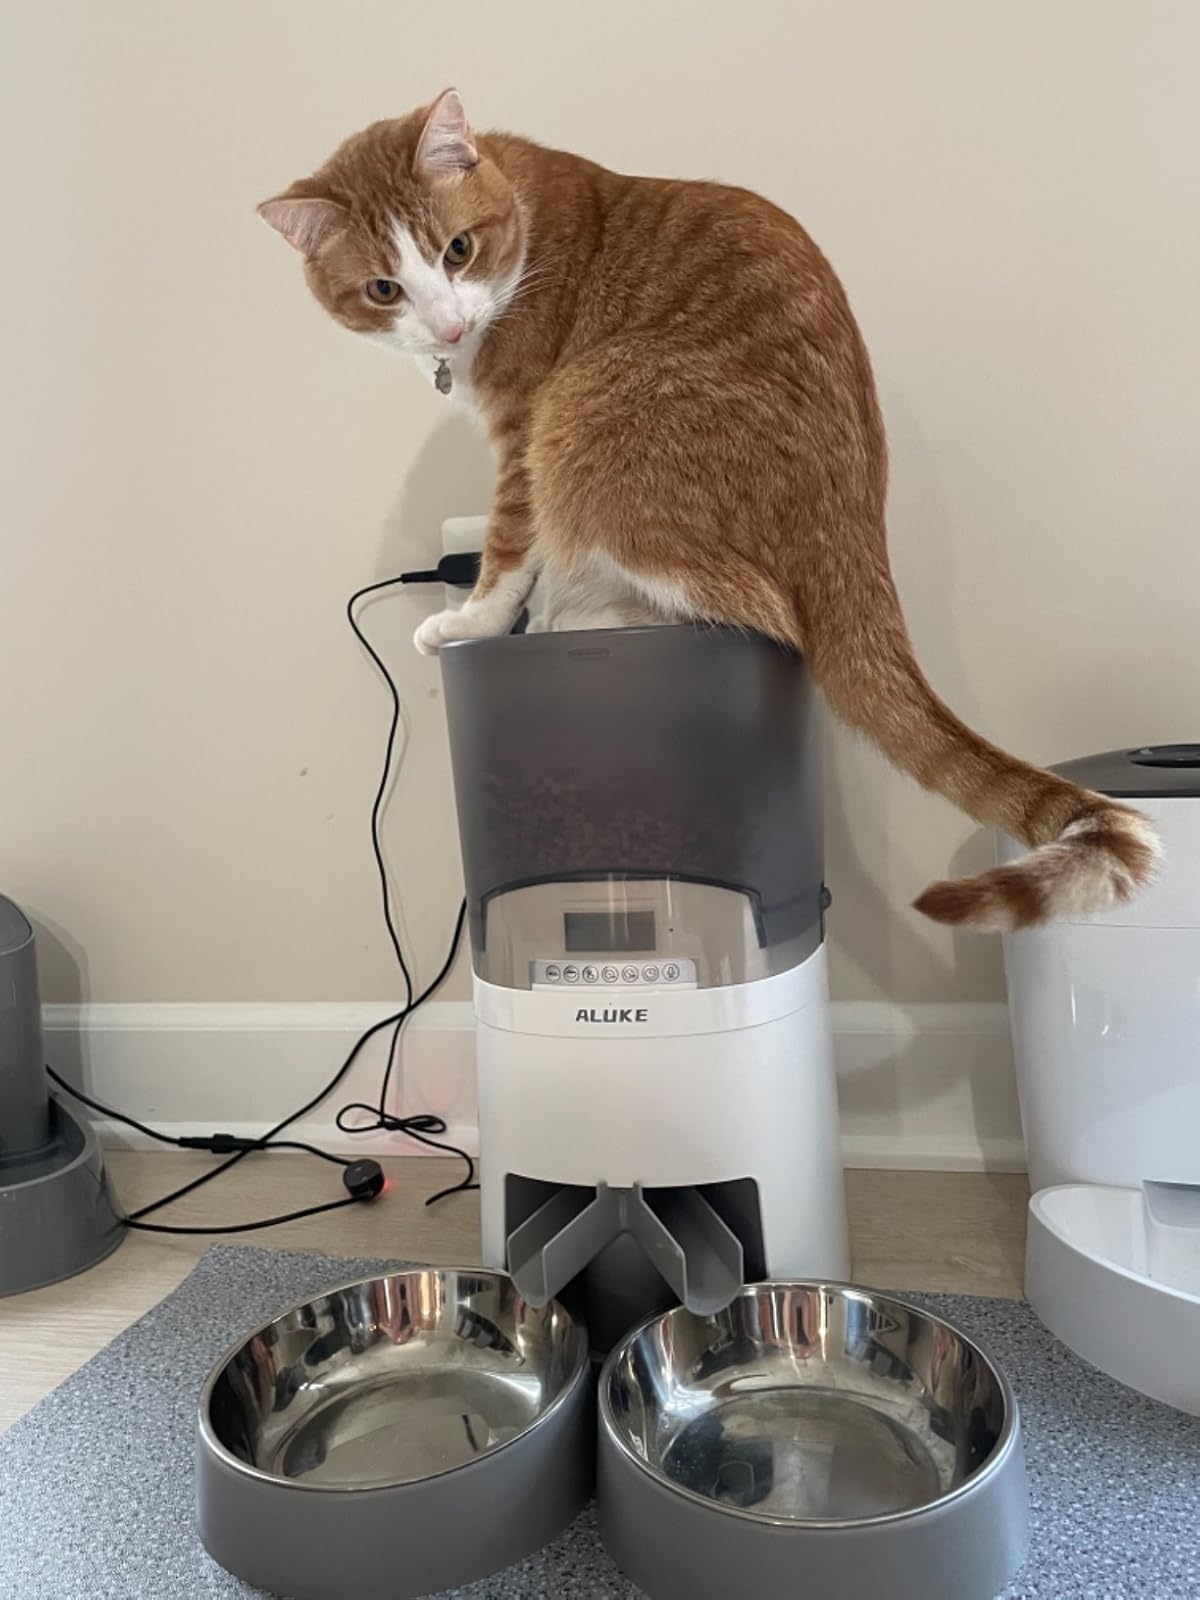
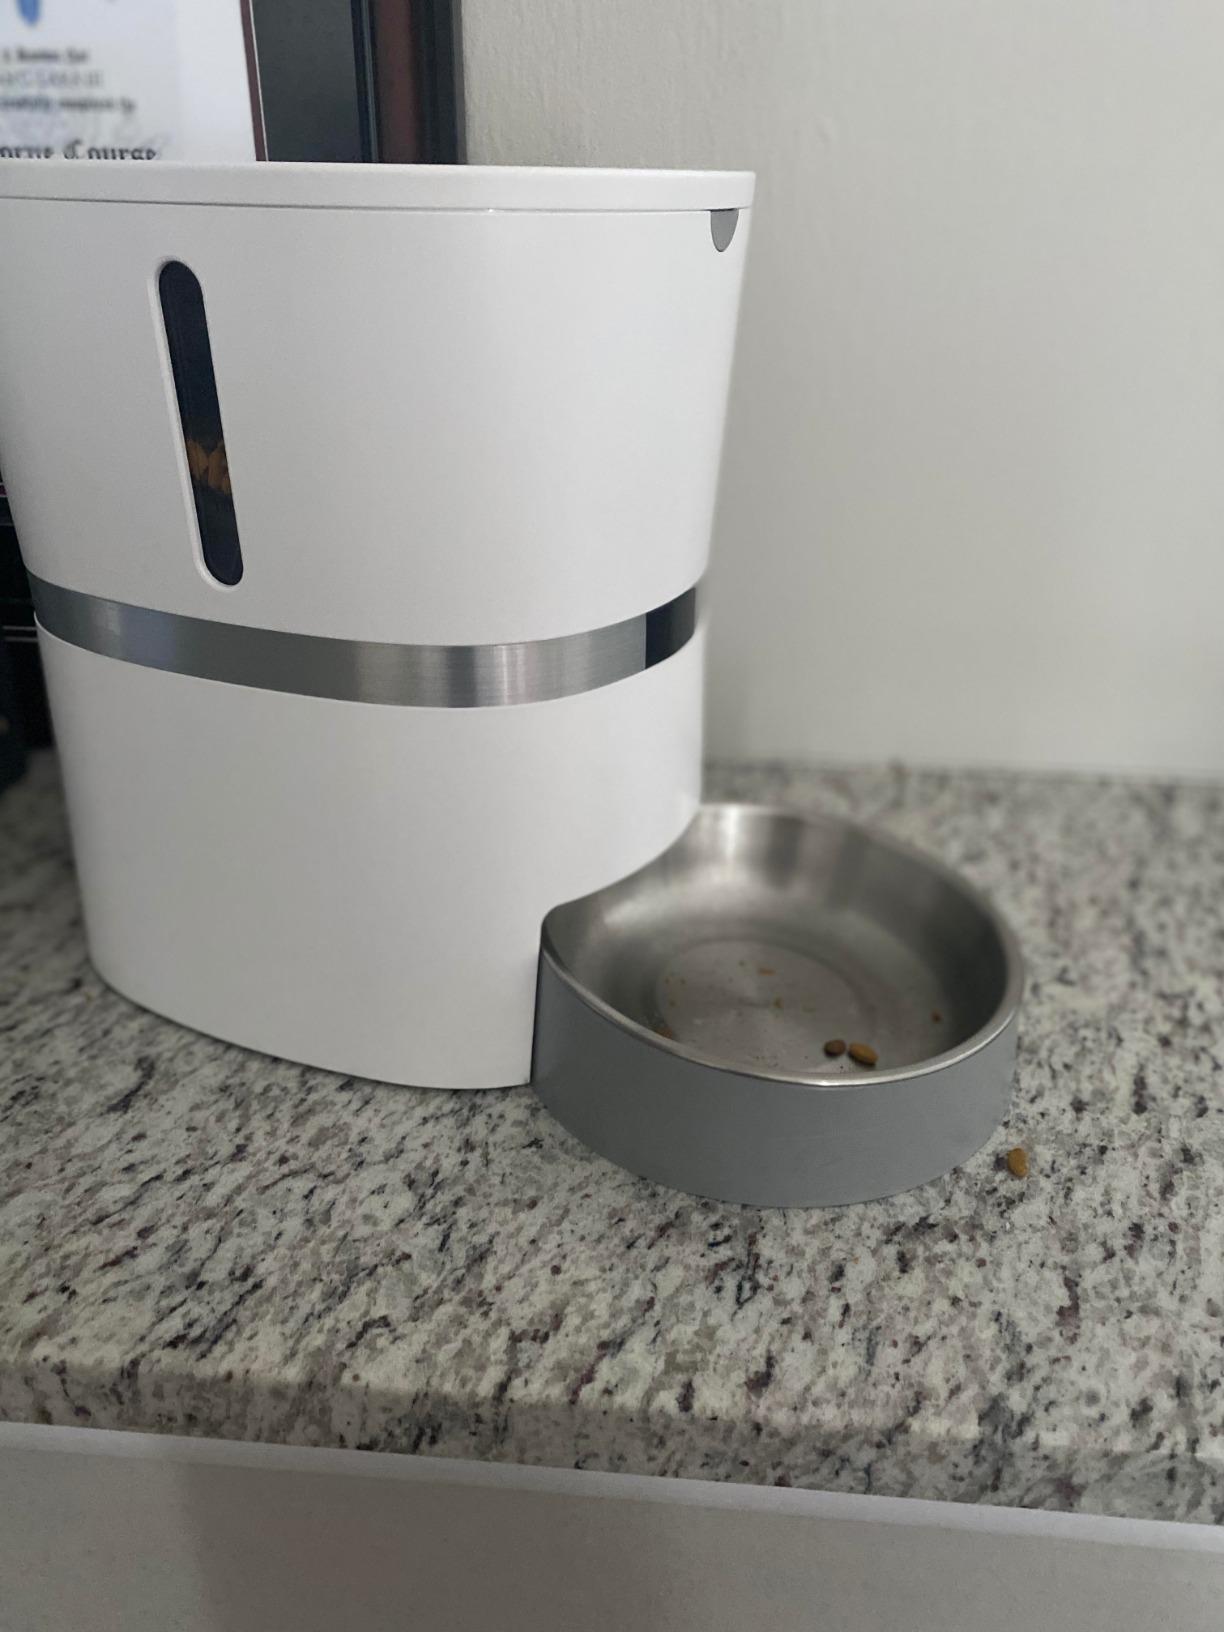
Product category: items_feeder
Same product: no